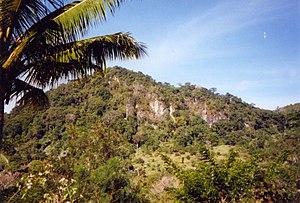
Le parc national Nino Konis Santana est le premier parc national du Timor oriental, créé le 3 août 2007. Il est situé à l'extrême Est du pays. Sa surface est de 1 236 km² pour sa partie terrestre, et de 556 km² pour sa partie marine. La partie terrestre relie trois zones ornithologiques de première importance : Lore, Monte Paitchau et le lac Iralalara, et l'île Jaco. Il s'agit d'un des derniers refuges de plusieurs espèces rares d'oiseaux tels que le Cacatoès soufré, le Carpophage cendrillon, le Padda de Timor ou le Colombar unicolore, endémique de la région.